Joachim Rønneberg

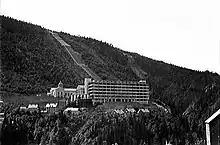
The Vemork hydroelectric plant in 1935. The heavy water was produced in the front building (the Hydrogen Production Plant).

Rønneberg, now a First Lieutenant and put in charge of training, selected and led the six-man Operation Gunnerside team, reinforcing the four-man team "Grouse" sent in earlier, during the heavy water sabotage action. After landing at a location from the other team "Gunnerside" spent five days waiting out an intense blizzard in an uninhabited hunting cabin before meeting up with "Grouse". The combined Norwegian team went into action against the Norsk Hydro heavy water production plant in Vemork in 1943, parachuting into the Hardangervidda plateau on 16 February. Rønneberg led the demolition team when the saboteurs, on the night of 27–28 February 1943, entered the Norsk Hydro plant and set explosive charges. The team then escaped from the factory as the explosives went off, without the German guards discovering the saboteurs or indeed noticing that there had been an attack on the plant, probably believing that the heavy snow had set off one of their own land mines. Rønneberg recalled the dawn as they escaped: "It was a mackerel sky, it was a marvellous sunrise. We sat there very tired, very happy. Nobody said anything. That was a very special moment." Although chased by 2,800 German troops, five of the saboteurs, led by Rønneberg, escaped safely to neutral Sweden by way of a 14-day march over a distance of after the successful completion of their mission. The six other members of the sabotage team hid out in various locations in Norway without being caught by the Germans. Eighteen heavy water cells and around of heavy water were destroyed during the attack, as well as a loss of production of of heavy water.